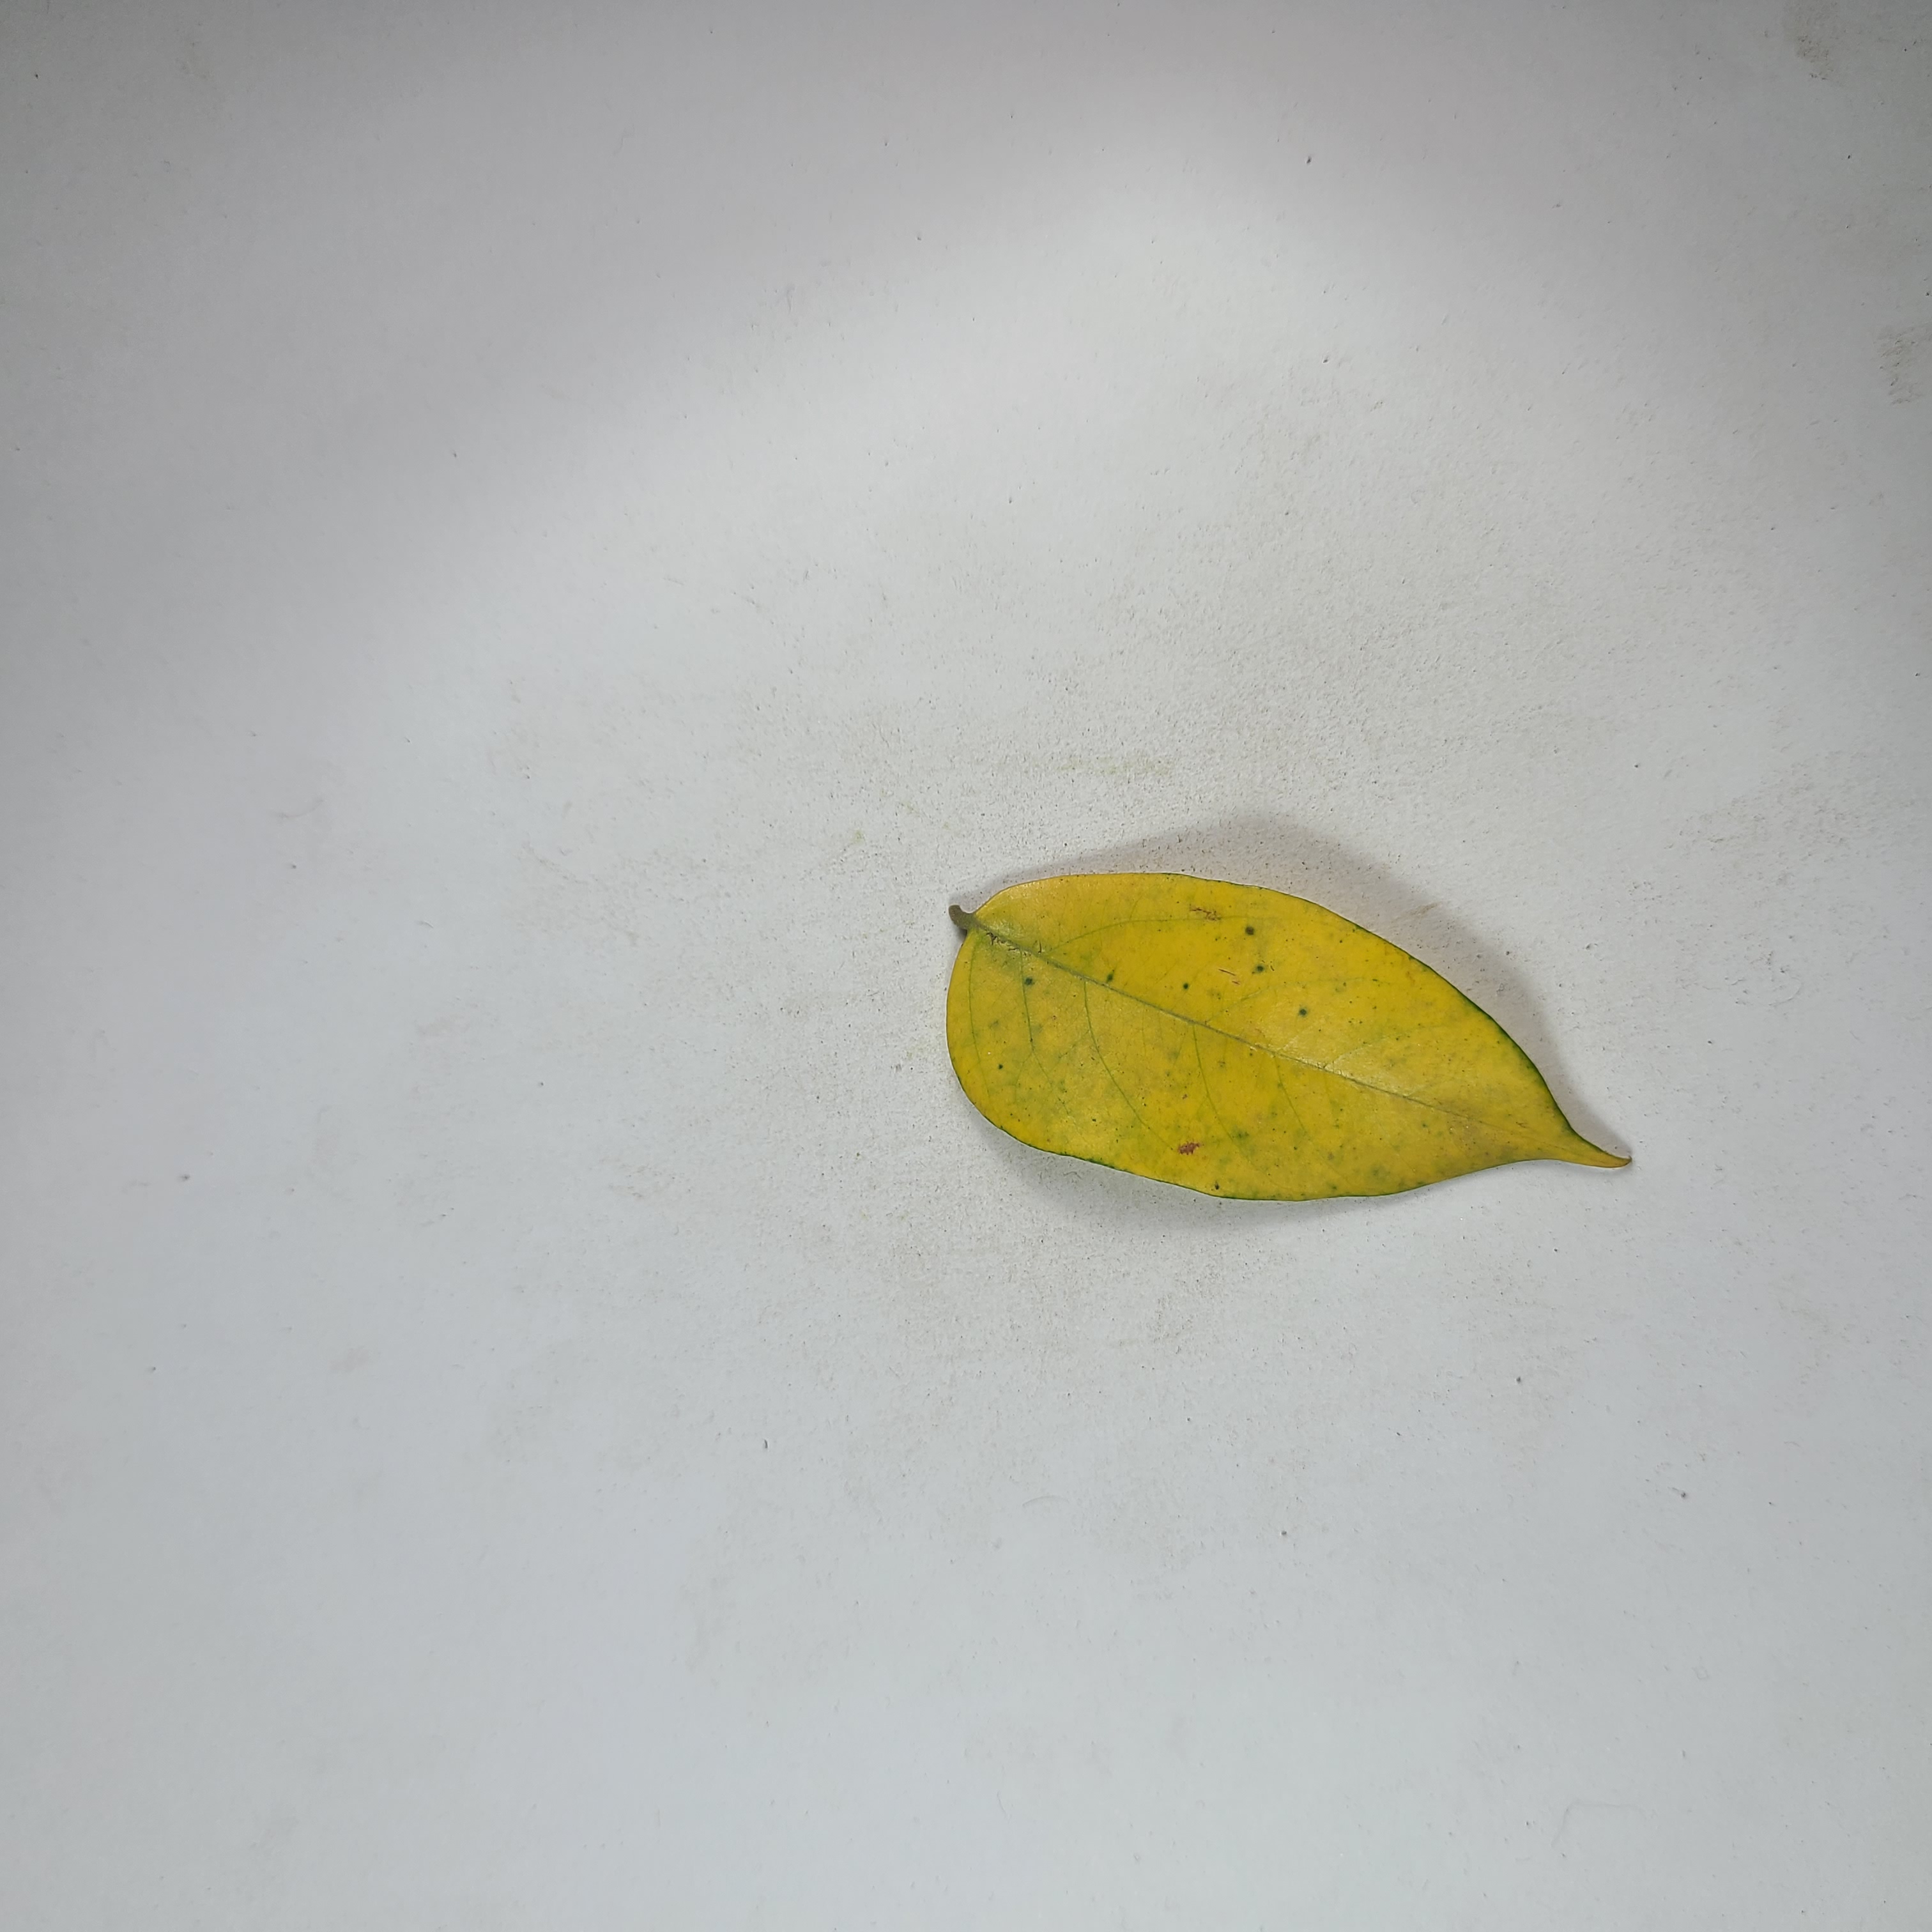
Label: Yellow Leaves